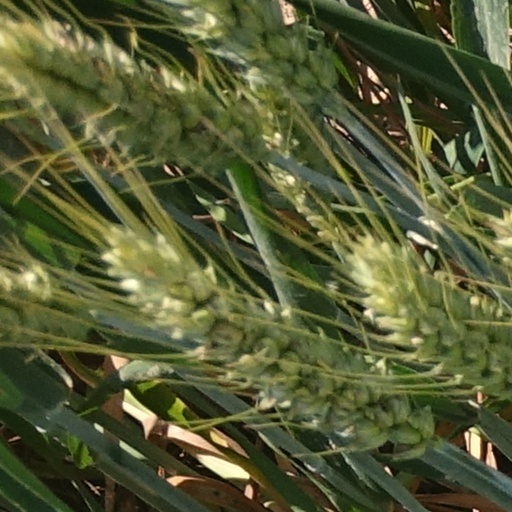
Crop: wheat